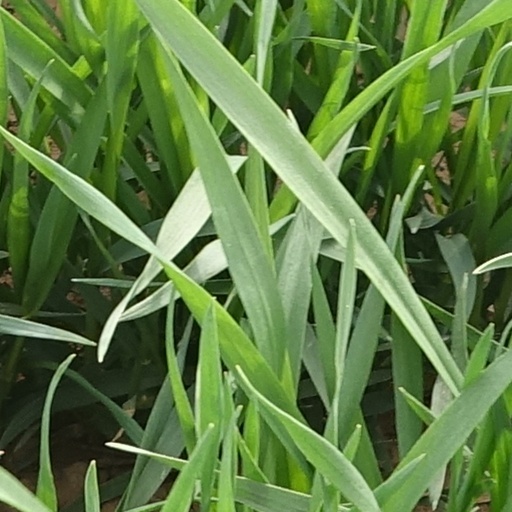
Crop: wheat